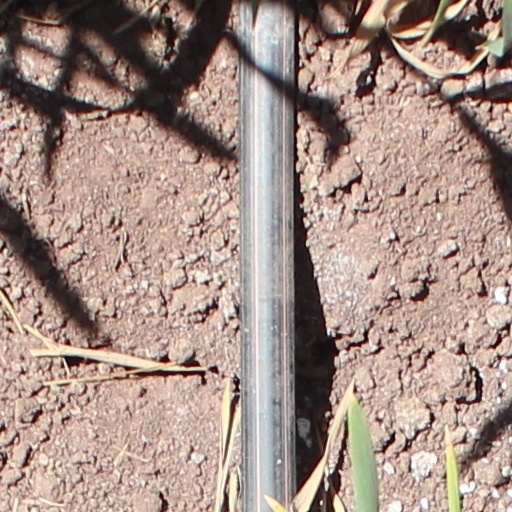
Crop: wheat